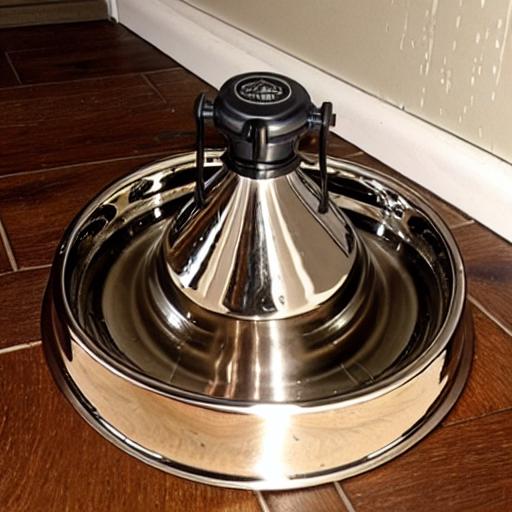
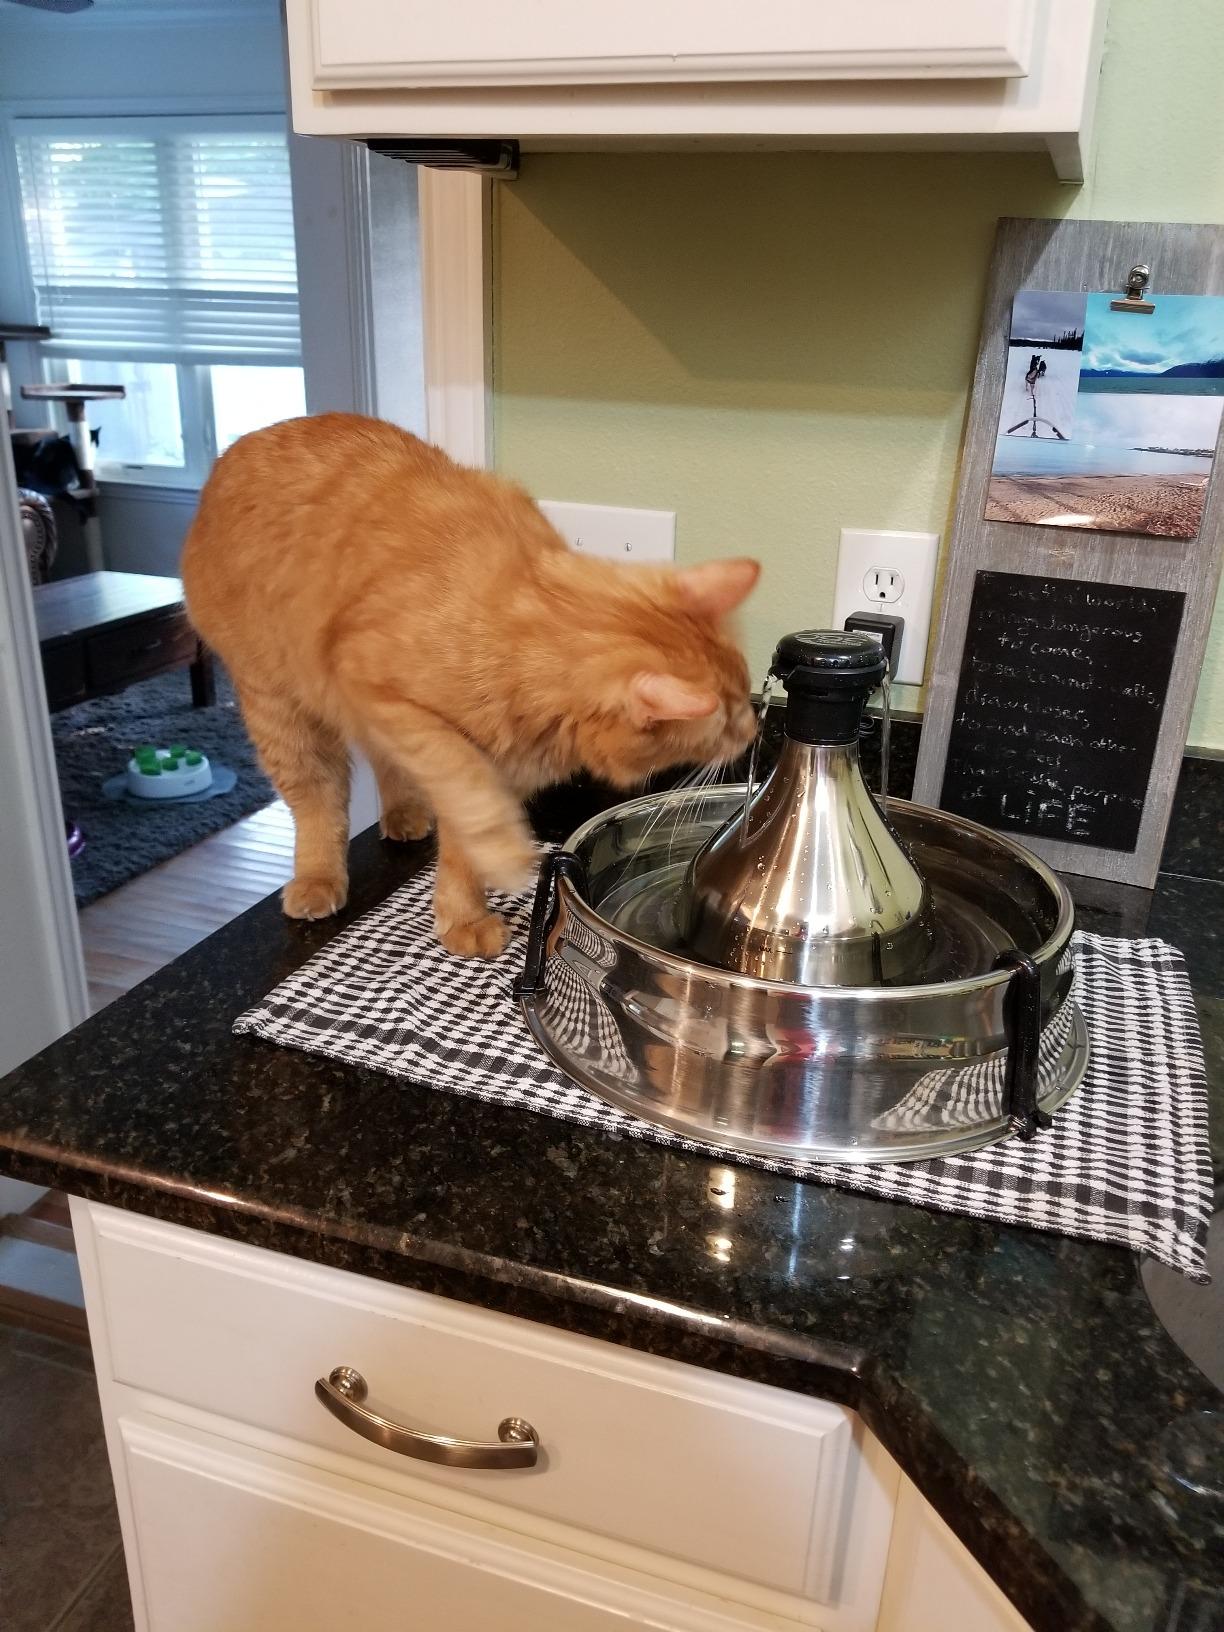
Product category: items_bowl
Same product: no